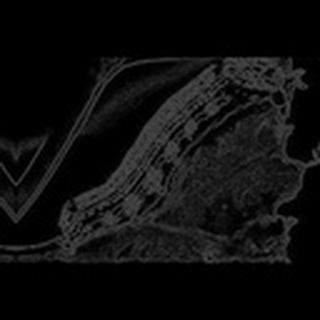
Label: cotton_army_worm